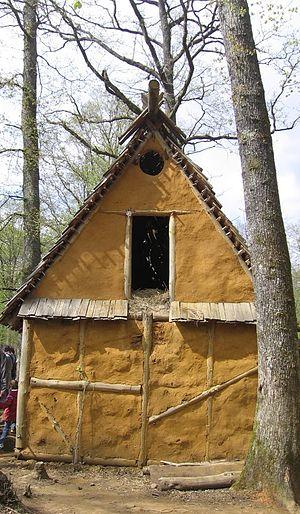
Maison en torchis au chantier médiéval de Guédelon
Montboucher-sur-Jabron est une commune française située dans le département de la Drôme en région Auvergne-Rhône-Alpes à 5 km à l'est de Montélimar.